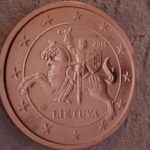
Coin value: 1cent
Country: lt
Edition: standard